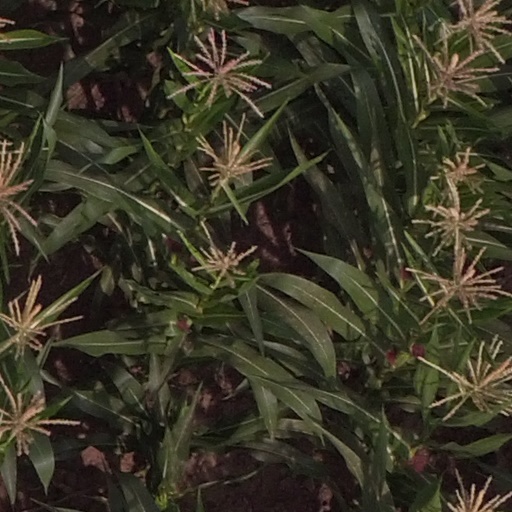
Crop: maize; corn